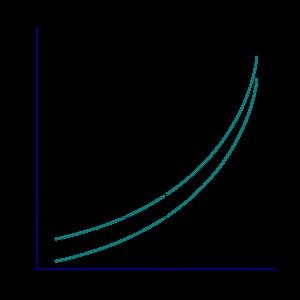
Le modèle IS/LM est un modèle économique pour la macroéconomie.